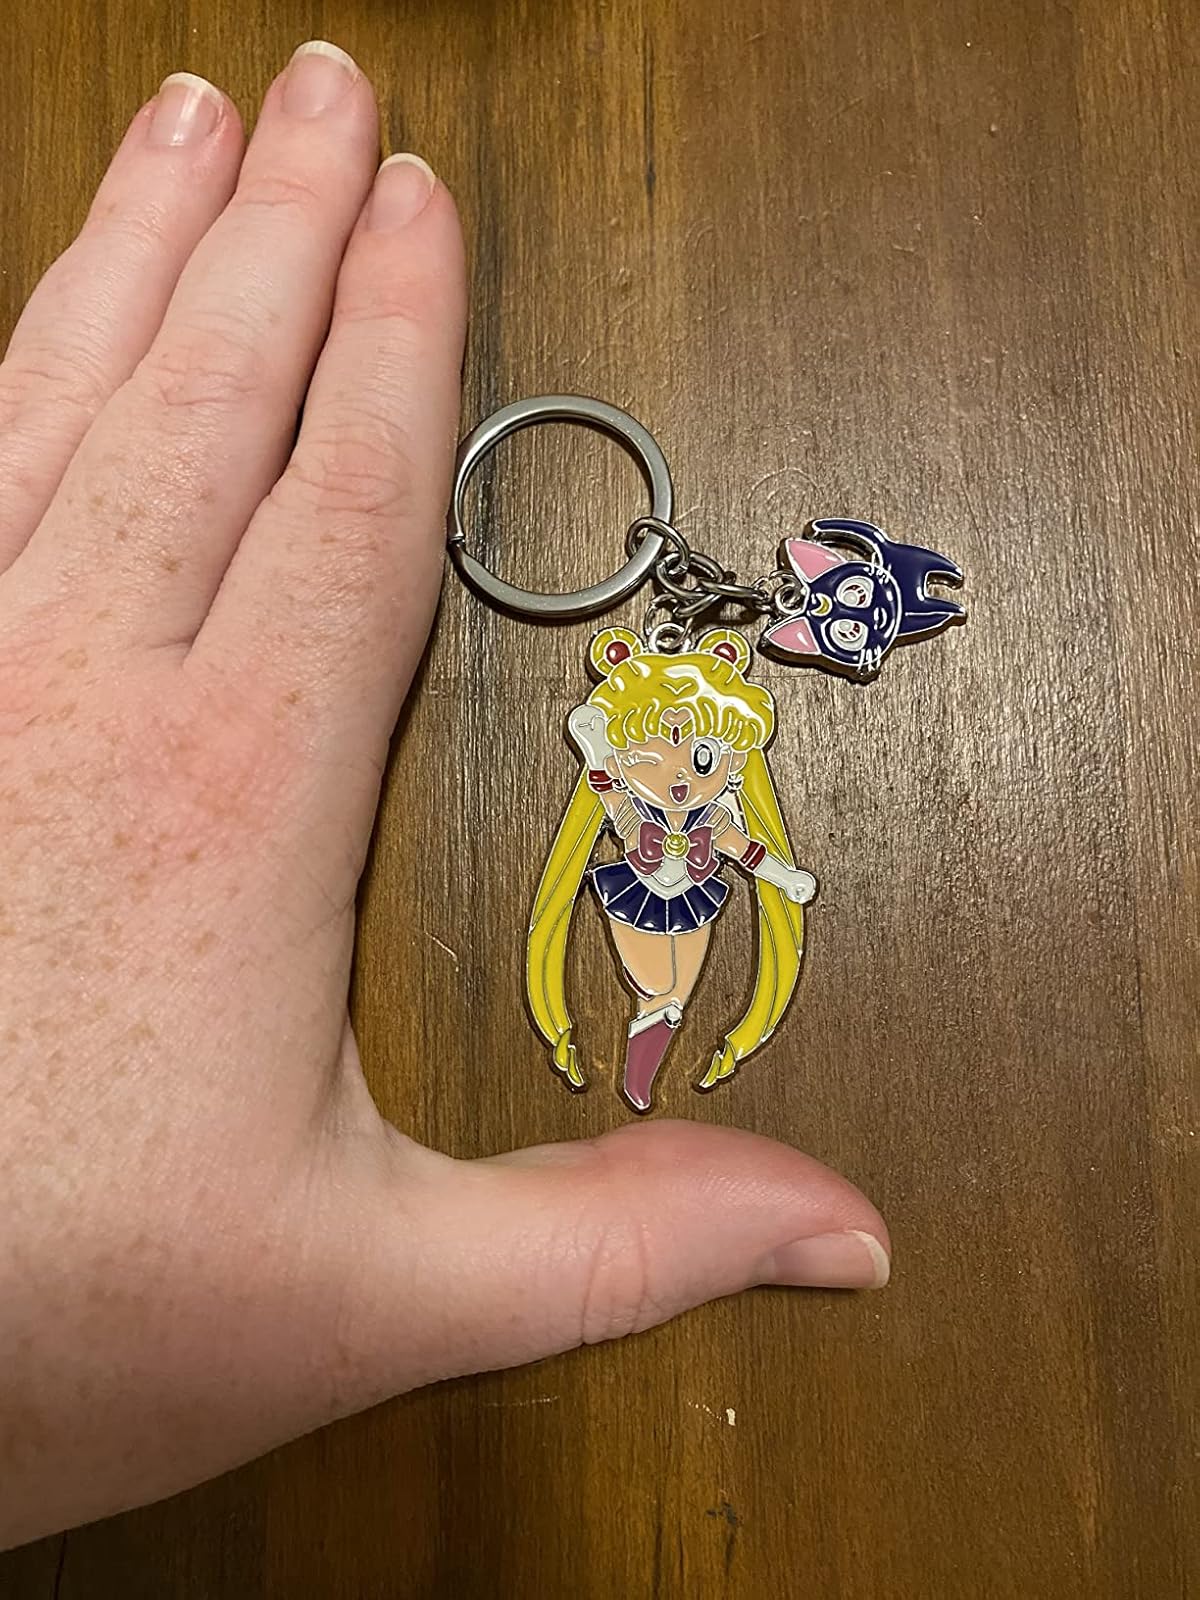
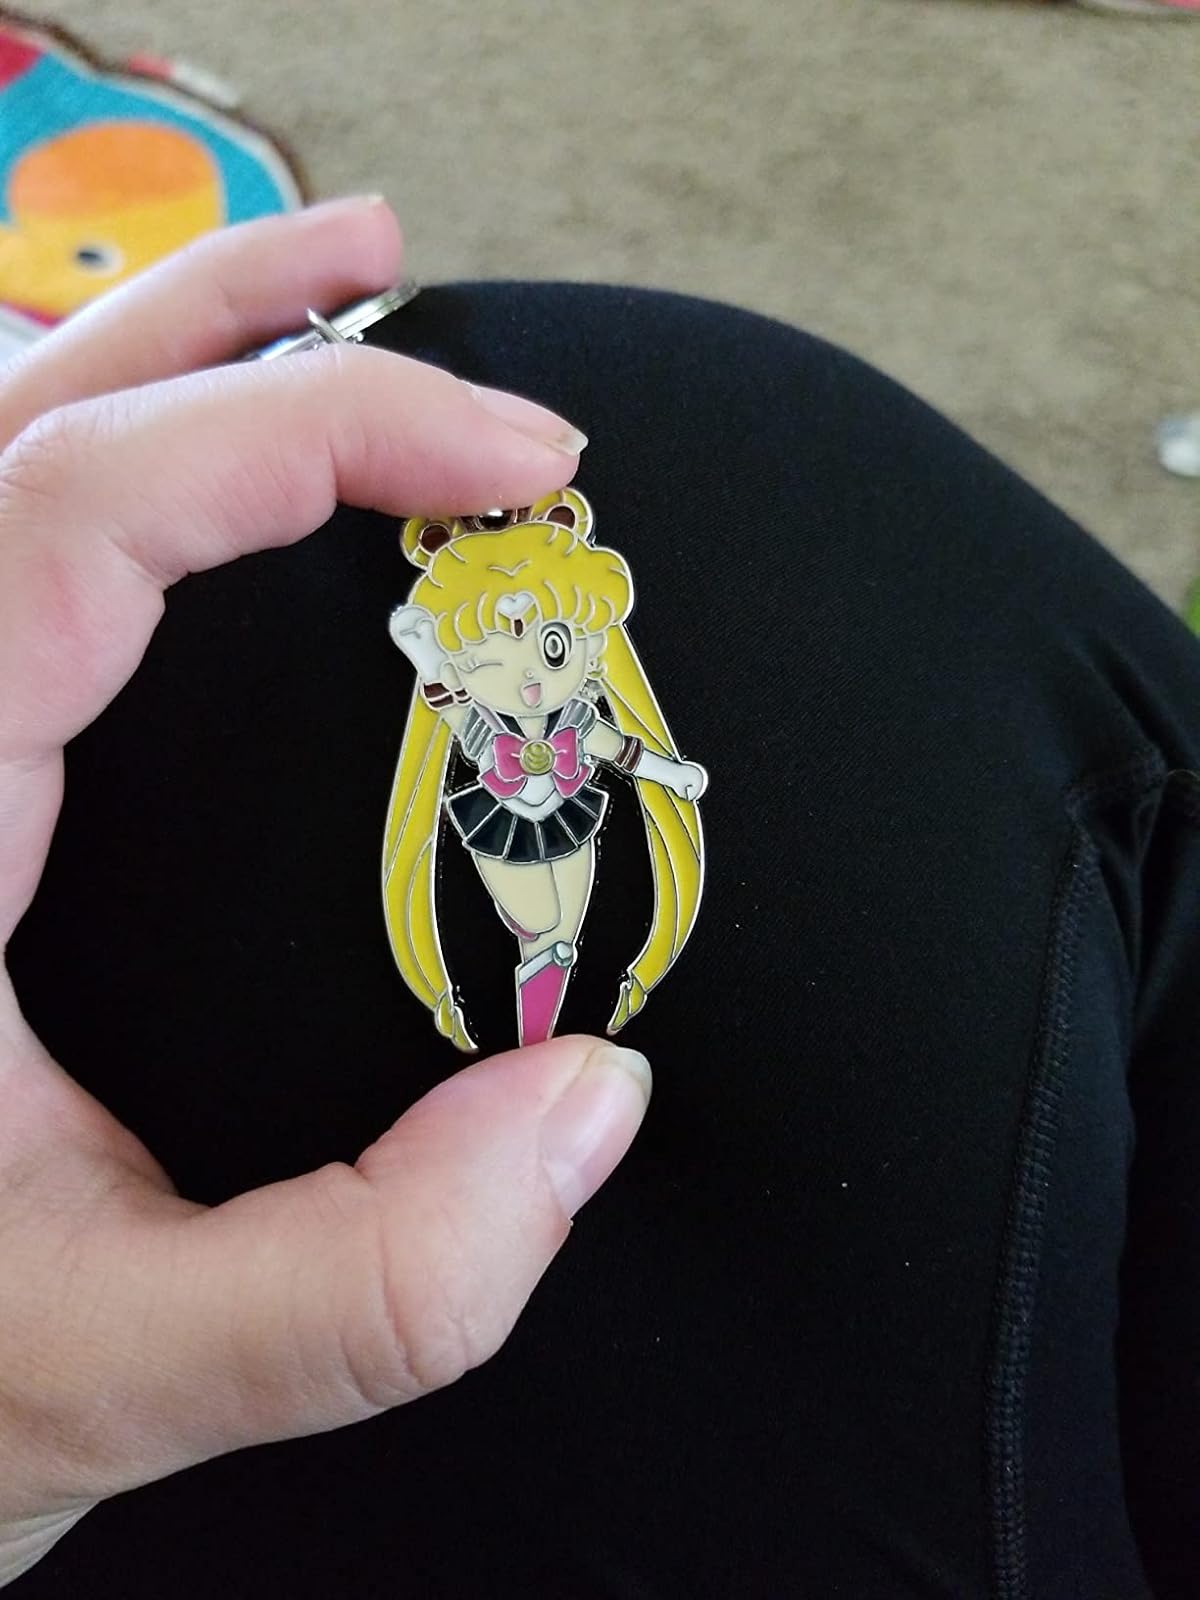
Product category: accessories_keychain
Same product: yes